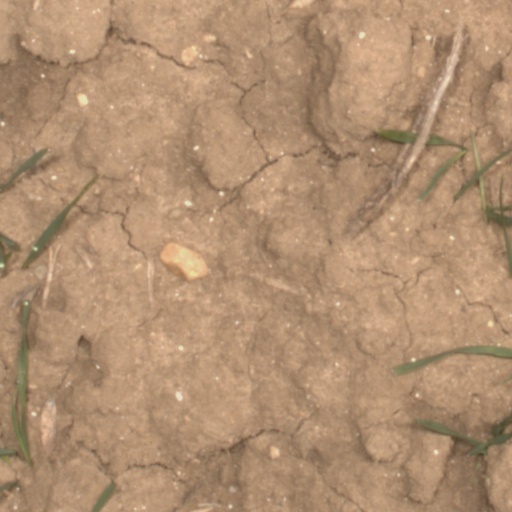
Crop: wheat